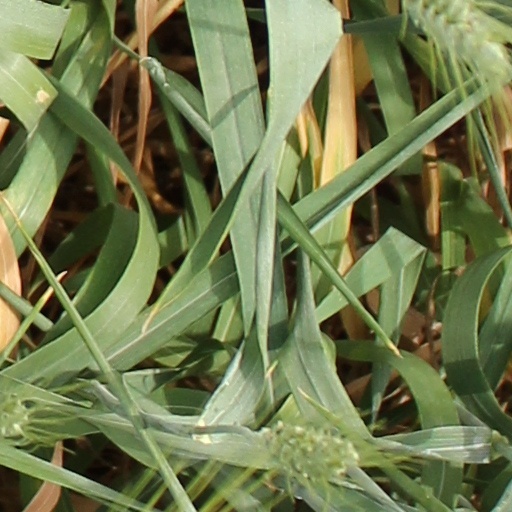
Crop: wheat